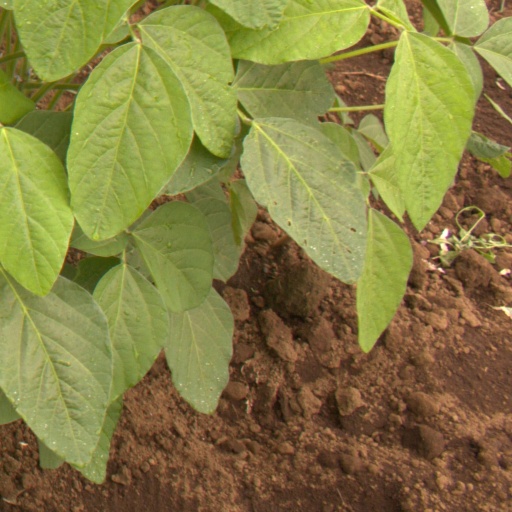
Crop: soybean